Wieleń

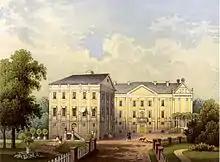
19th-century view of the Sapieha Palace, the greatest historic landmark of Wieleń

Part of Poland since the Middle Ages, Duke Władysław Odonic of Greater Poland brought the Cistercians to Wieleń in 1239. Wieleń was a private town of Polish nobility, including the Czarnkowski and Sapieha families, administratively located in the Poznań County in the Poznań Voivodeship in the Greater Poland Province of the Polish Crown. Zofia Czarnkowska erected the early Baroque Church of the Assumption of the Virgin Mary and a hospital in Wieleń, and Piotr Paweł Sapieha built a Baroque palace.